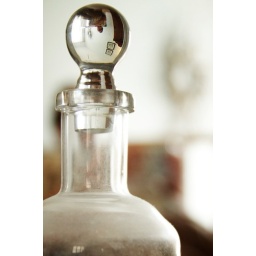
Sleeping in the hallway echoed in the bottle top. Processing: Sharpening &amp;amp; slight curves colour adjustment to add subtle pink hue